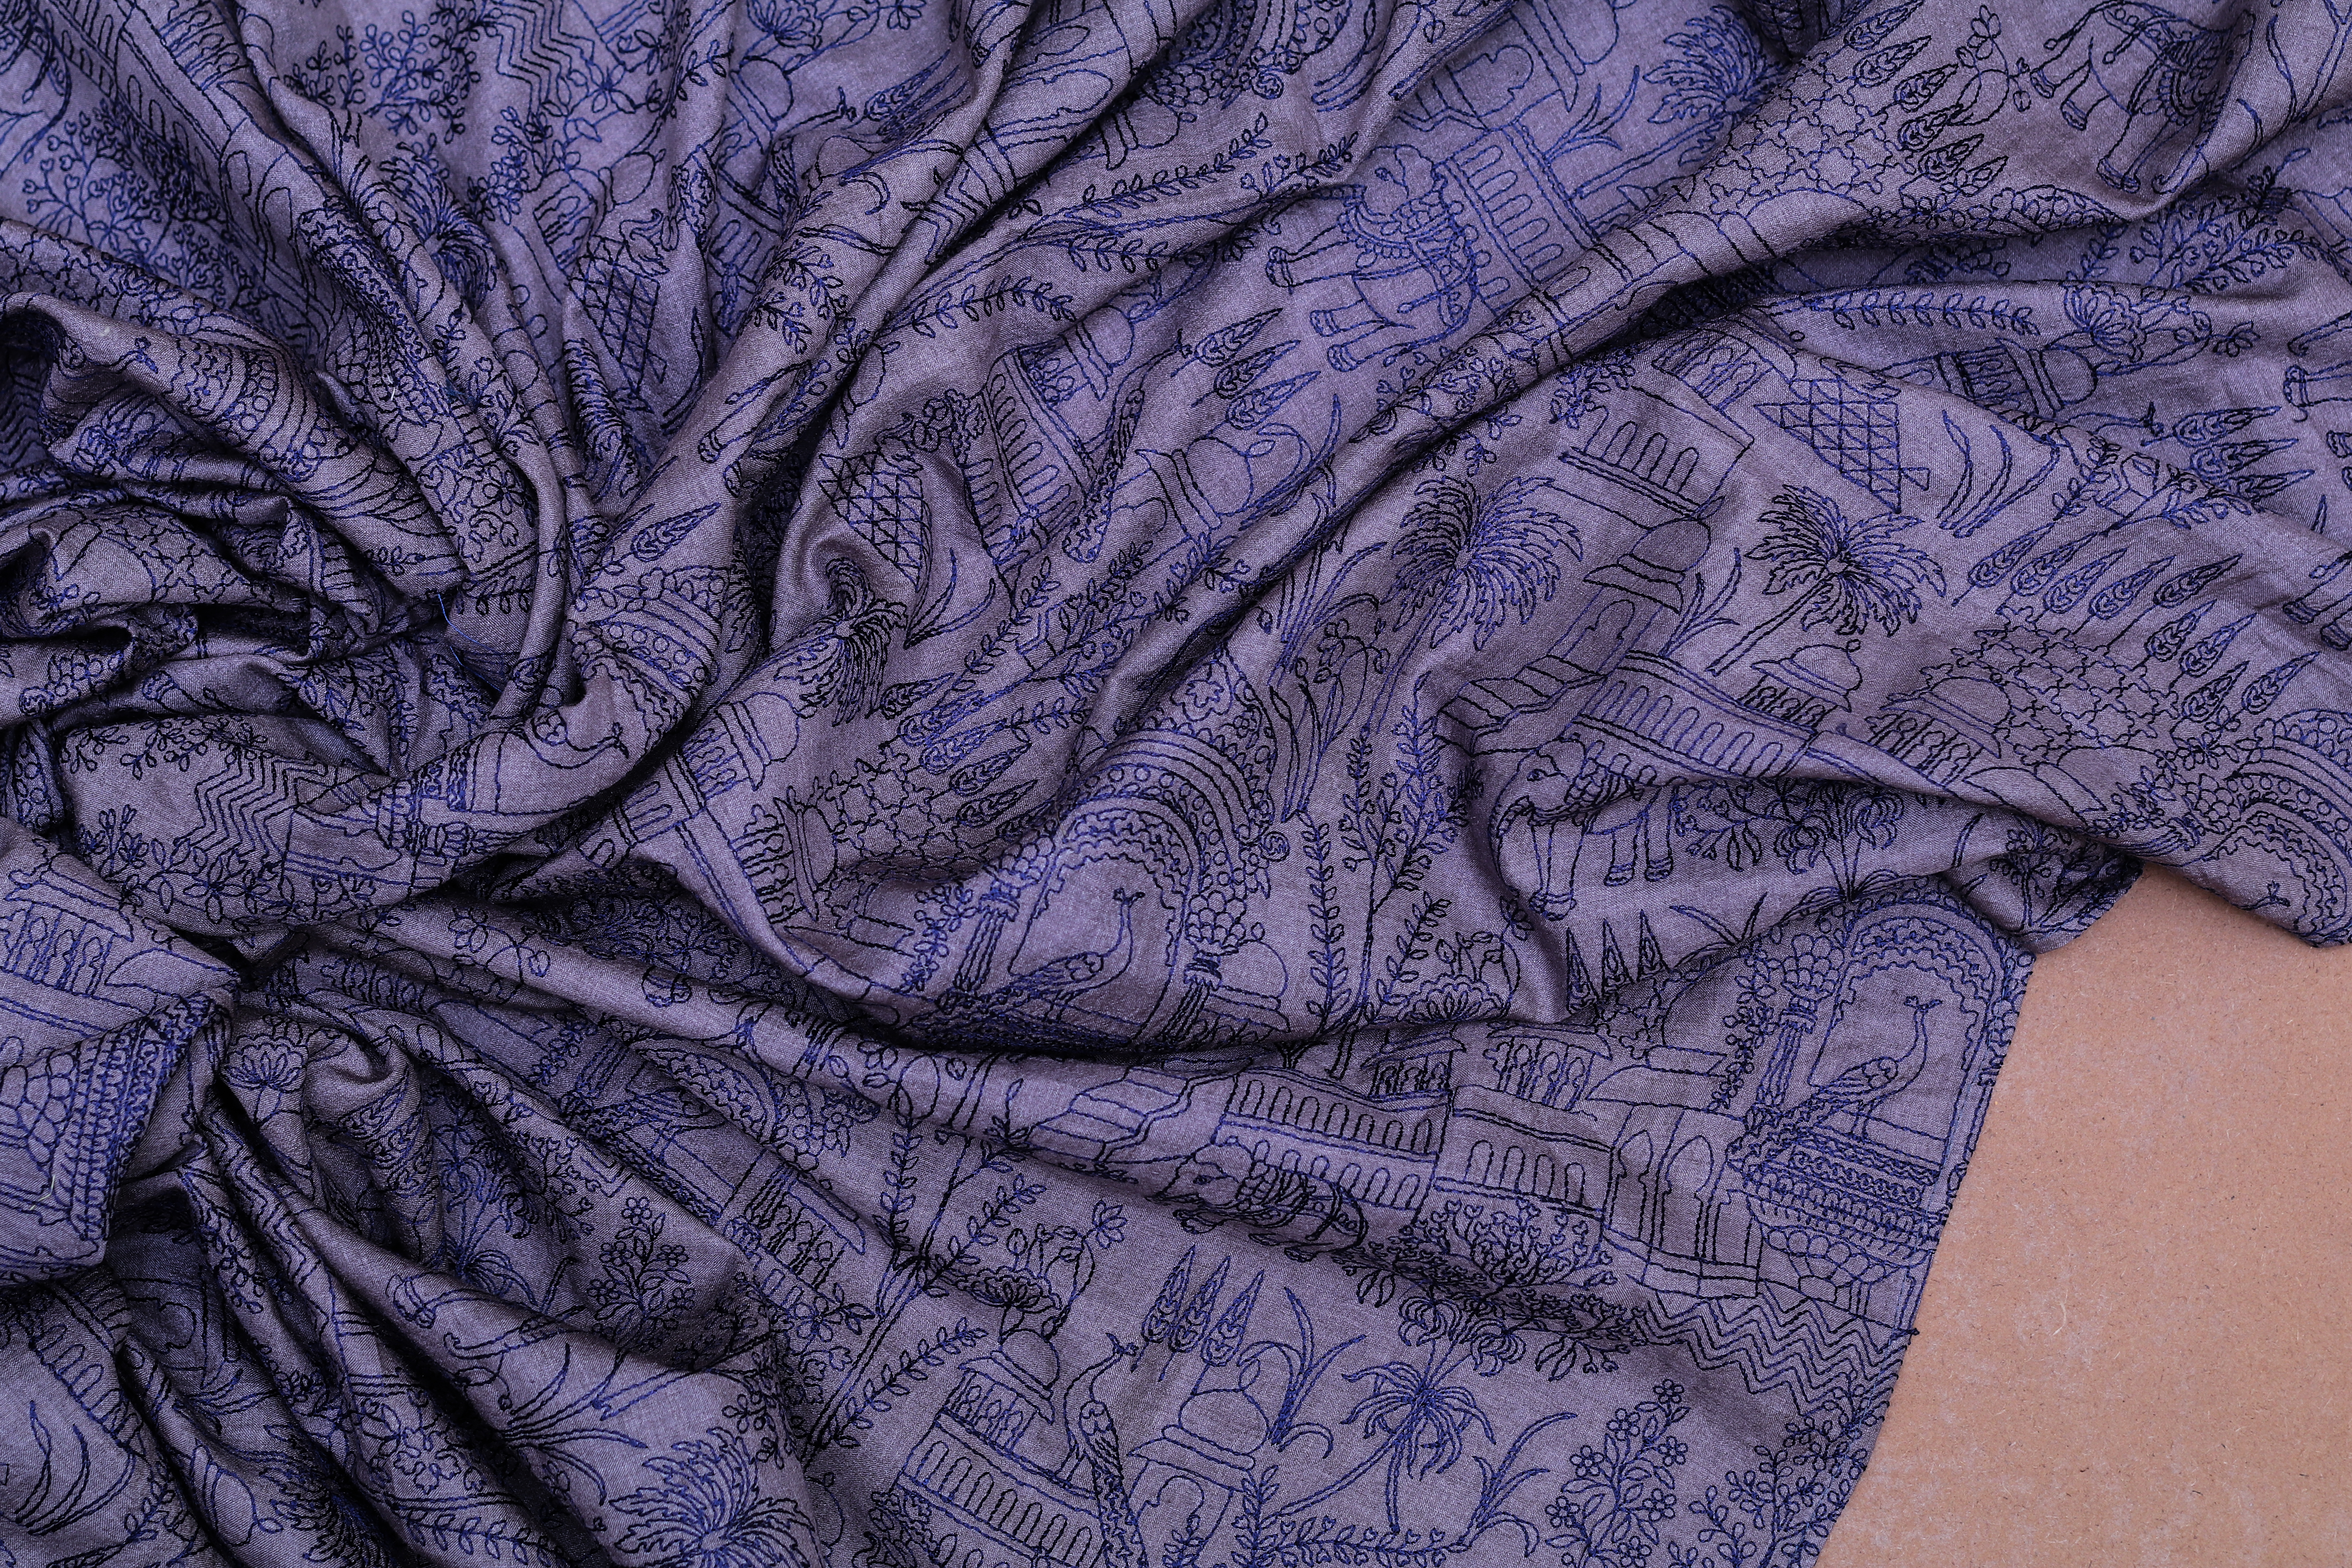
fabrics, blue, purple, violet, lilac, textile, pattern, design, material, silk, woven fabric, dye